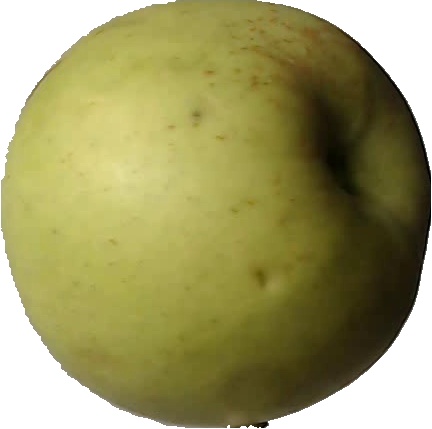
Label: apple_golden_3